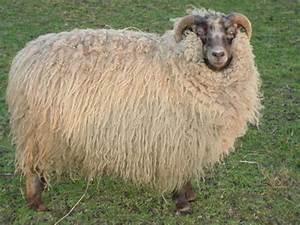
sheep